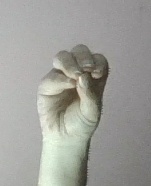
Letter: ha